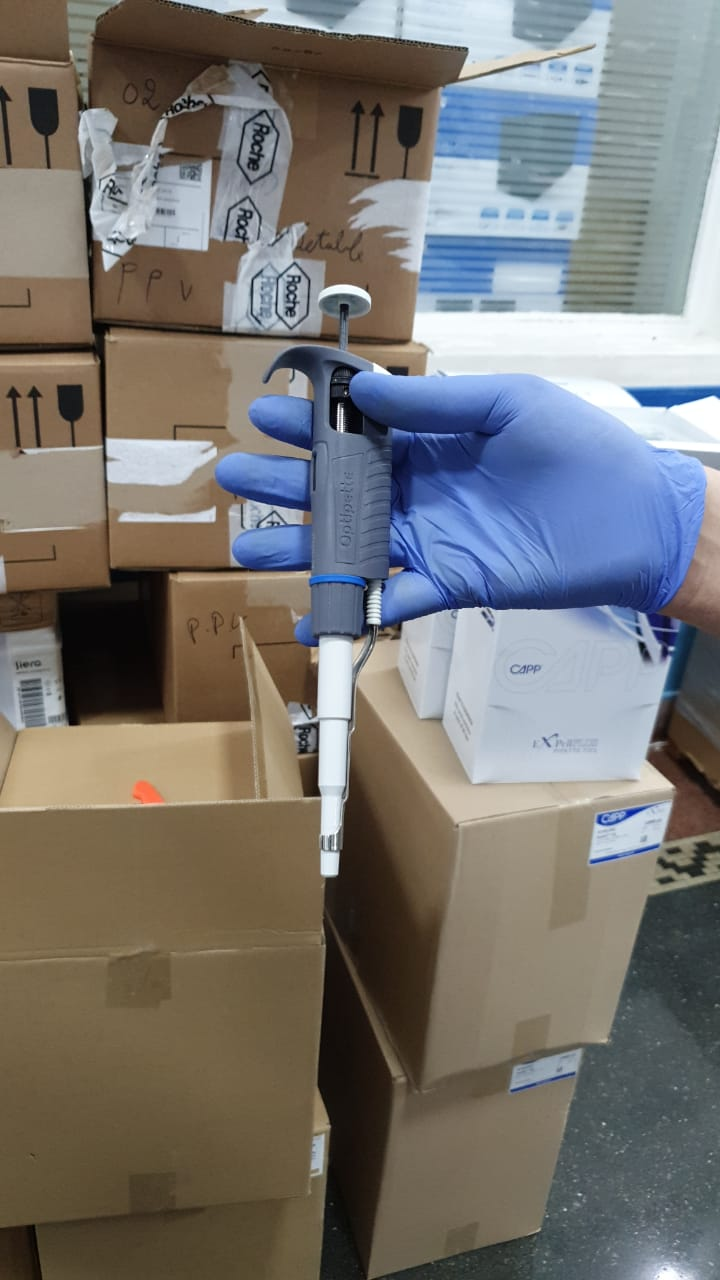
Assistance to Morocco for diagnostics of COVID-19 Morocco thank the IAEA for its support in fighting the coronavirus. The equipment has been collected by Director Abdelouahab Belmadani, Ministry of Health and has been deposited at the hygiene institute of the
Specialty: infectious disease
Image credit: IAEA Imagebank